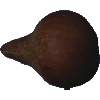
Label: pear_kaiser